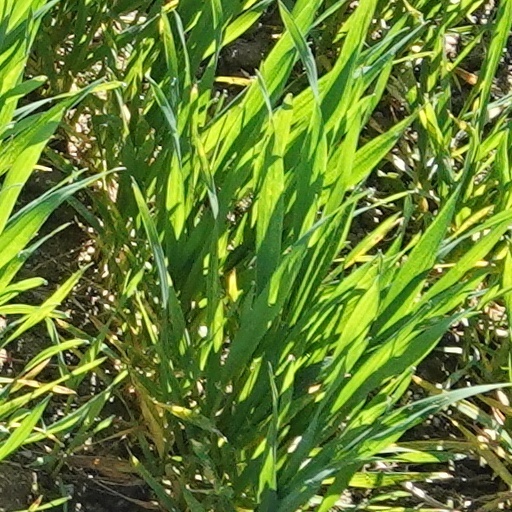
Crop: wheat